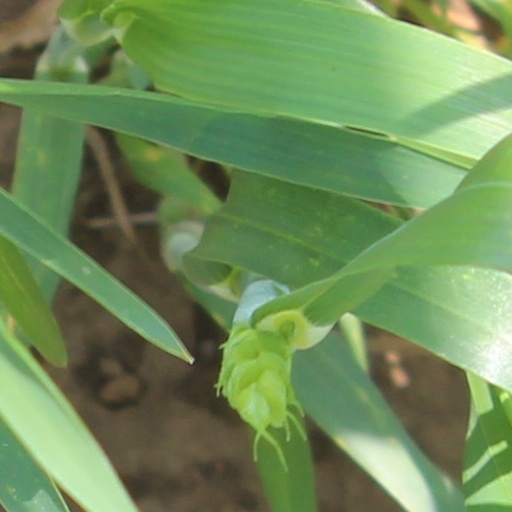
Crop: wheat